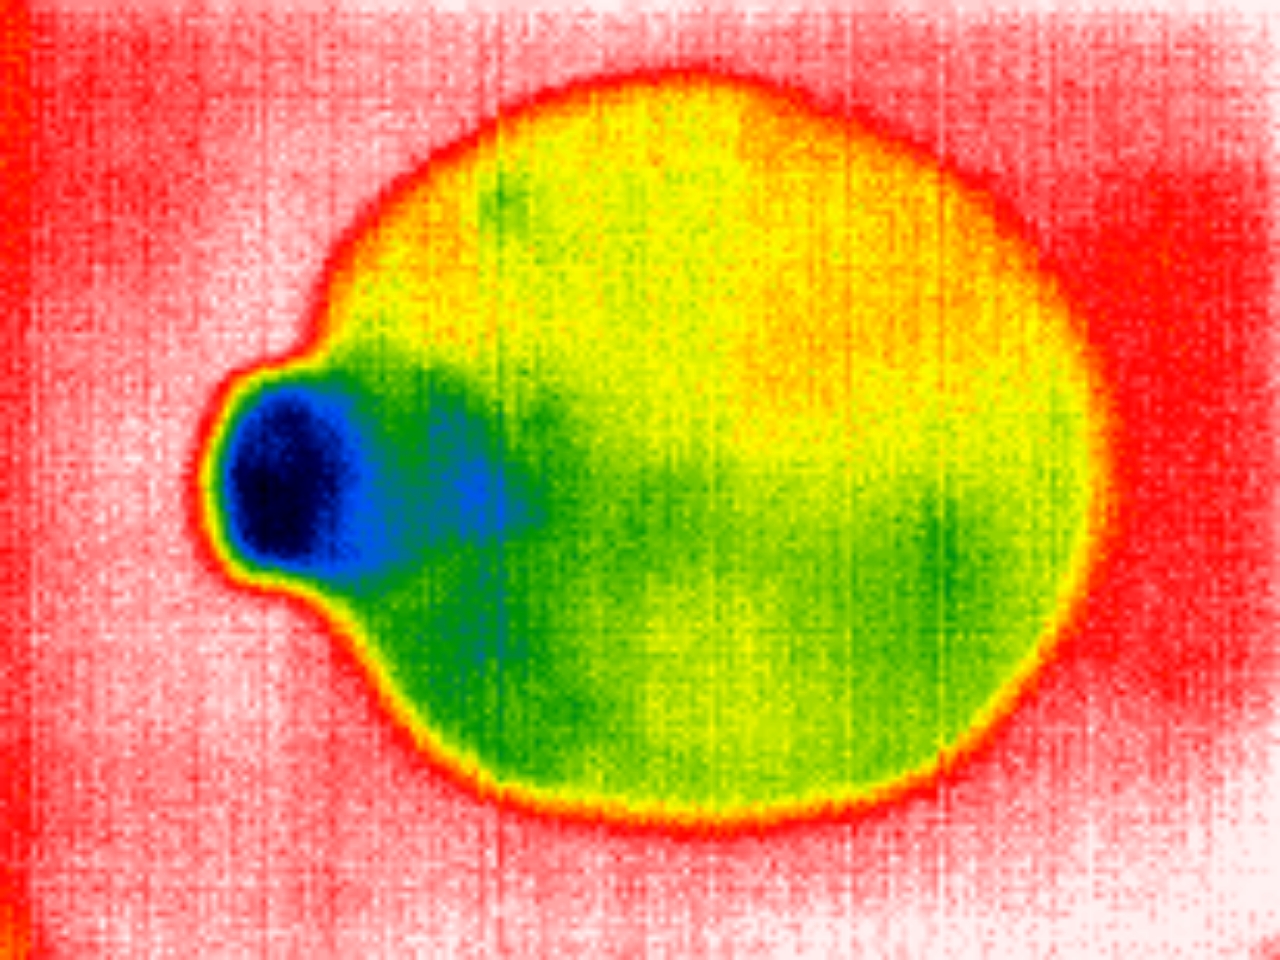
Label: Major Defect